Sir Robert Smith, 3rd Baronet

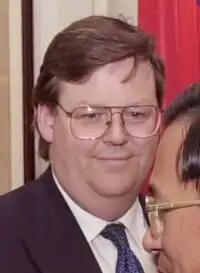
Smith in 2002

Sir Robert Hill Smith, 3rd Baronet of Crowmallie (born 15 April 1958) is a Scottish Liberal Democrat politician who was the Member of Parliament for West Aberdeenshire and Kincardine from 1997 to 2015.